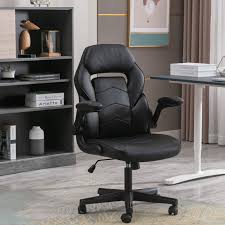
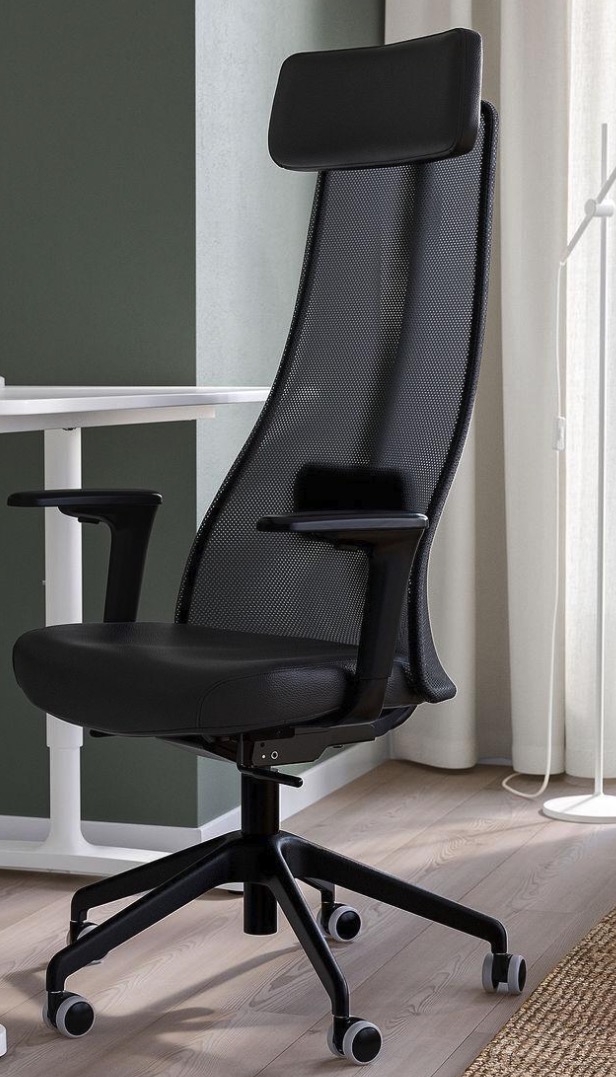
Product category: items_chair
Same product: no